Impressionism

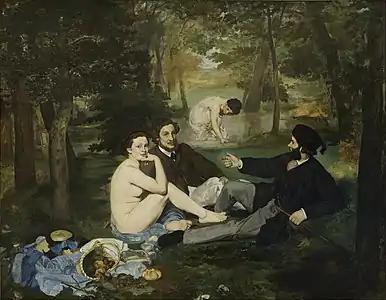
Édouard Manet, "The Luncheon on the Grass", 1863

Radicals in their time, the early Impressionists violated the rules of academic painting. They constructed their pictures from freely brushed colours that took precedence over lines and contours, following the example of painters such as Eugène Delacroix and J. M. W. Turner. They also painted realistic scenes of everyday life in natural settings, often outdoors, attempting to capture a moment as experienced.